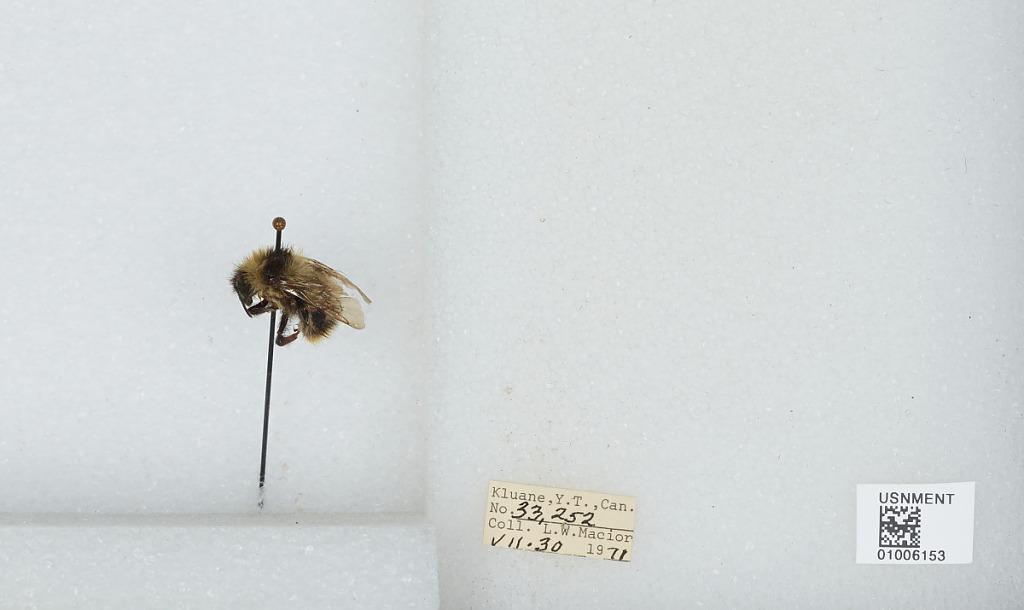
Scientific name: Bombus (Pyrobombus) frigidus Smith
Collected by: L. Macior
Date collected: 1971-7-30
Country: Canada
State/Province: Yukon Territory
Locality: Kluane
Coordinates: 60.75, -139.5